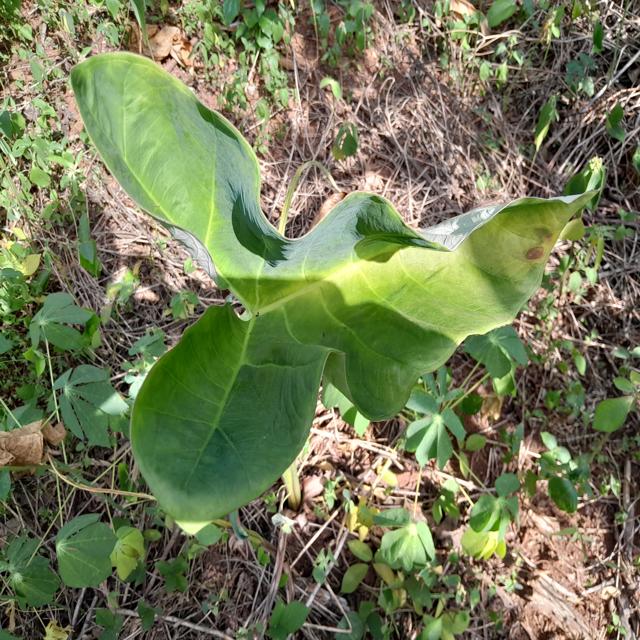
Label: Early_Blight